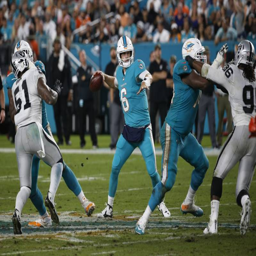
american football player is coming off a strong game against sports team .